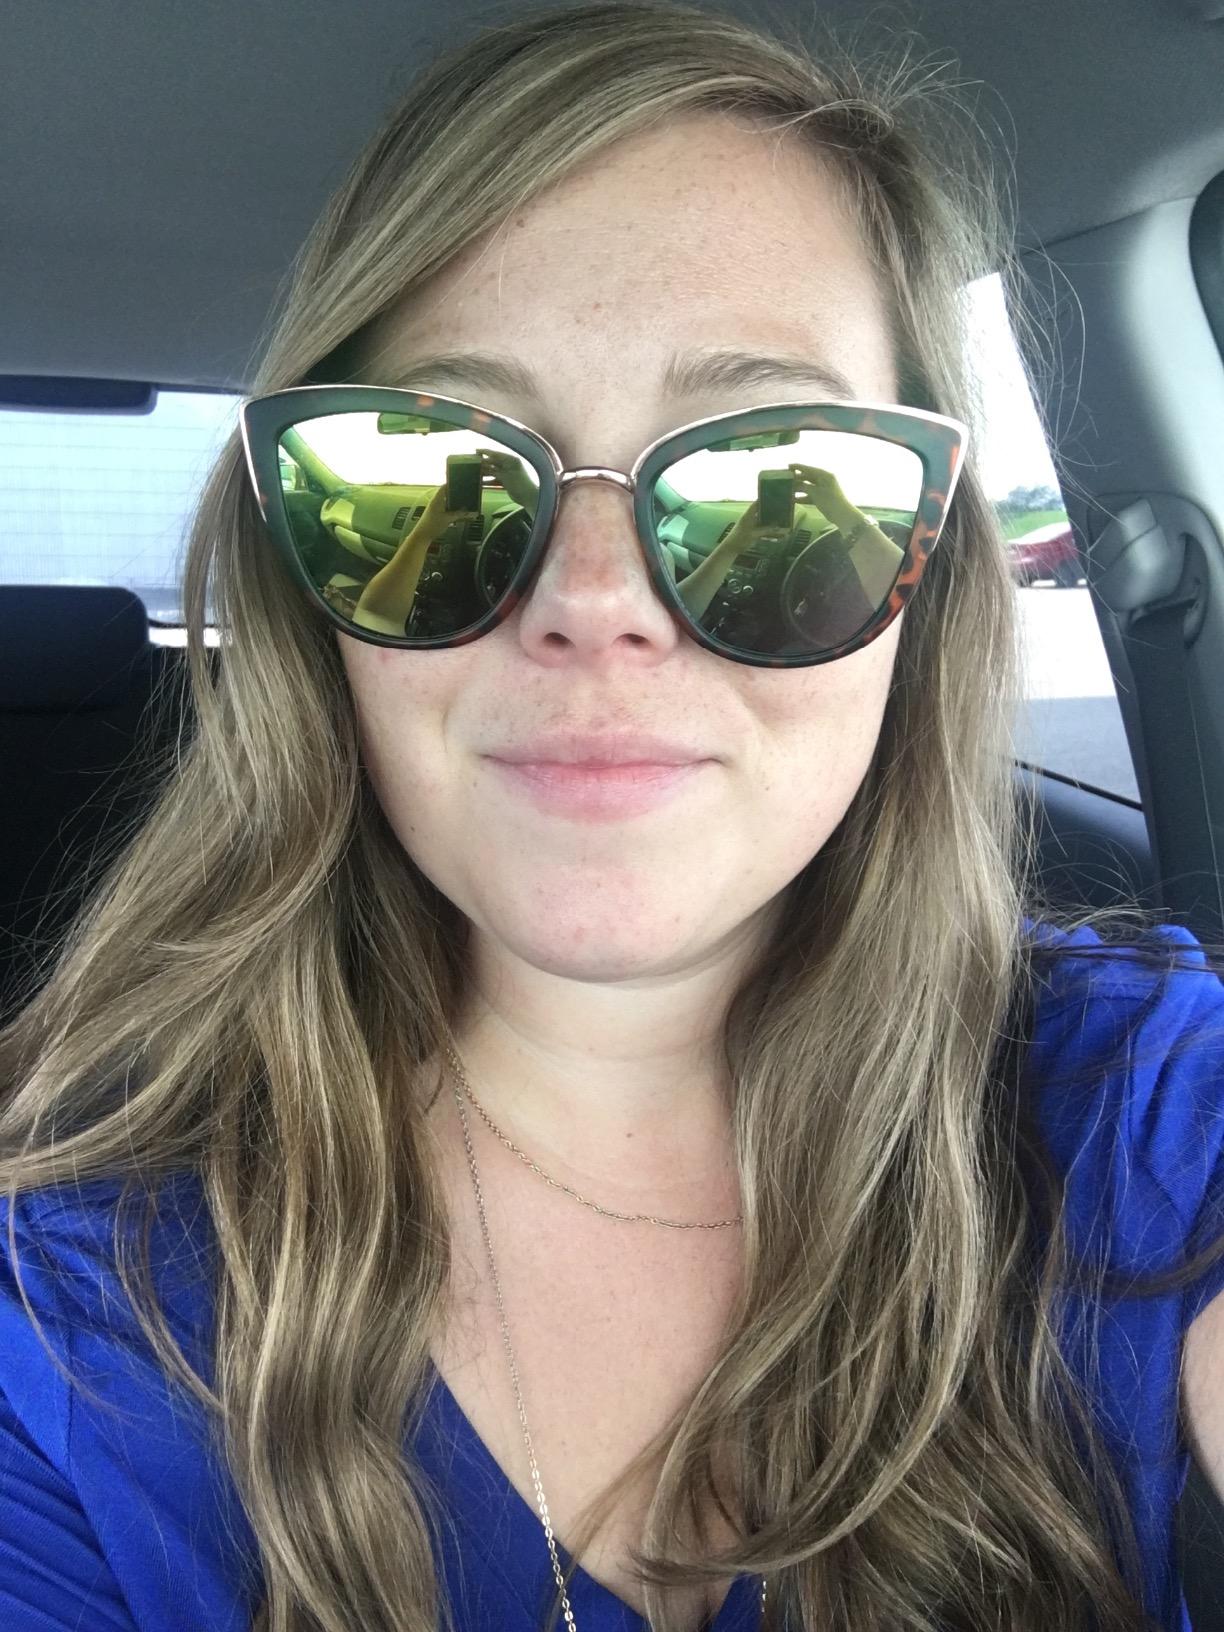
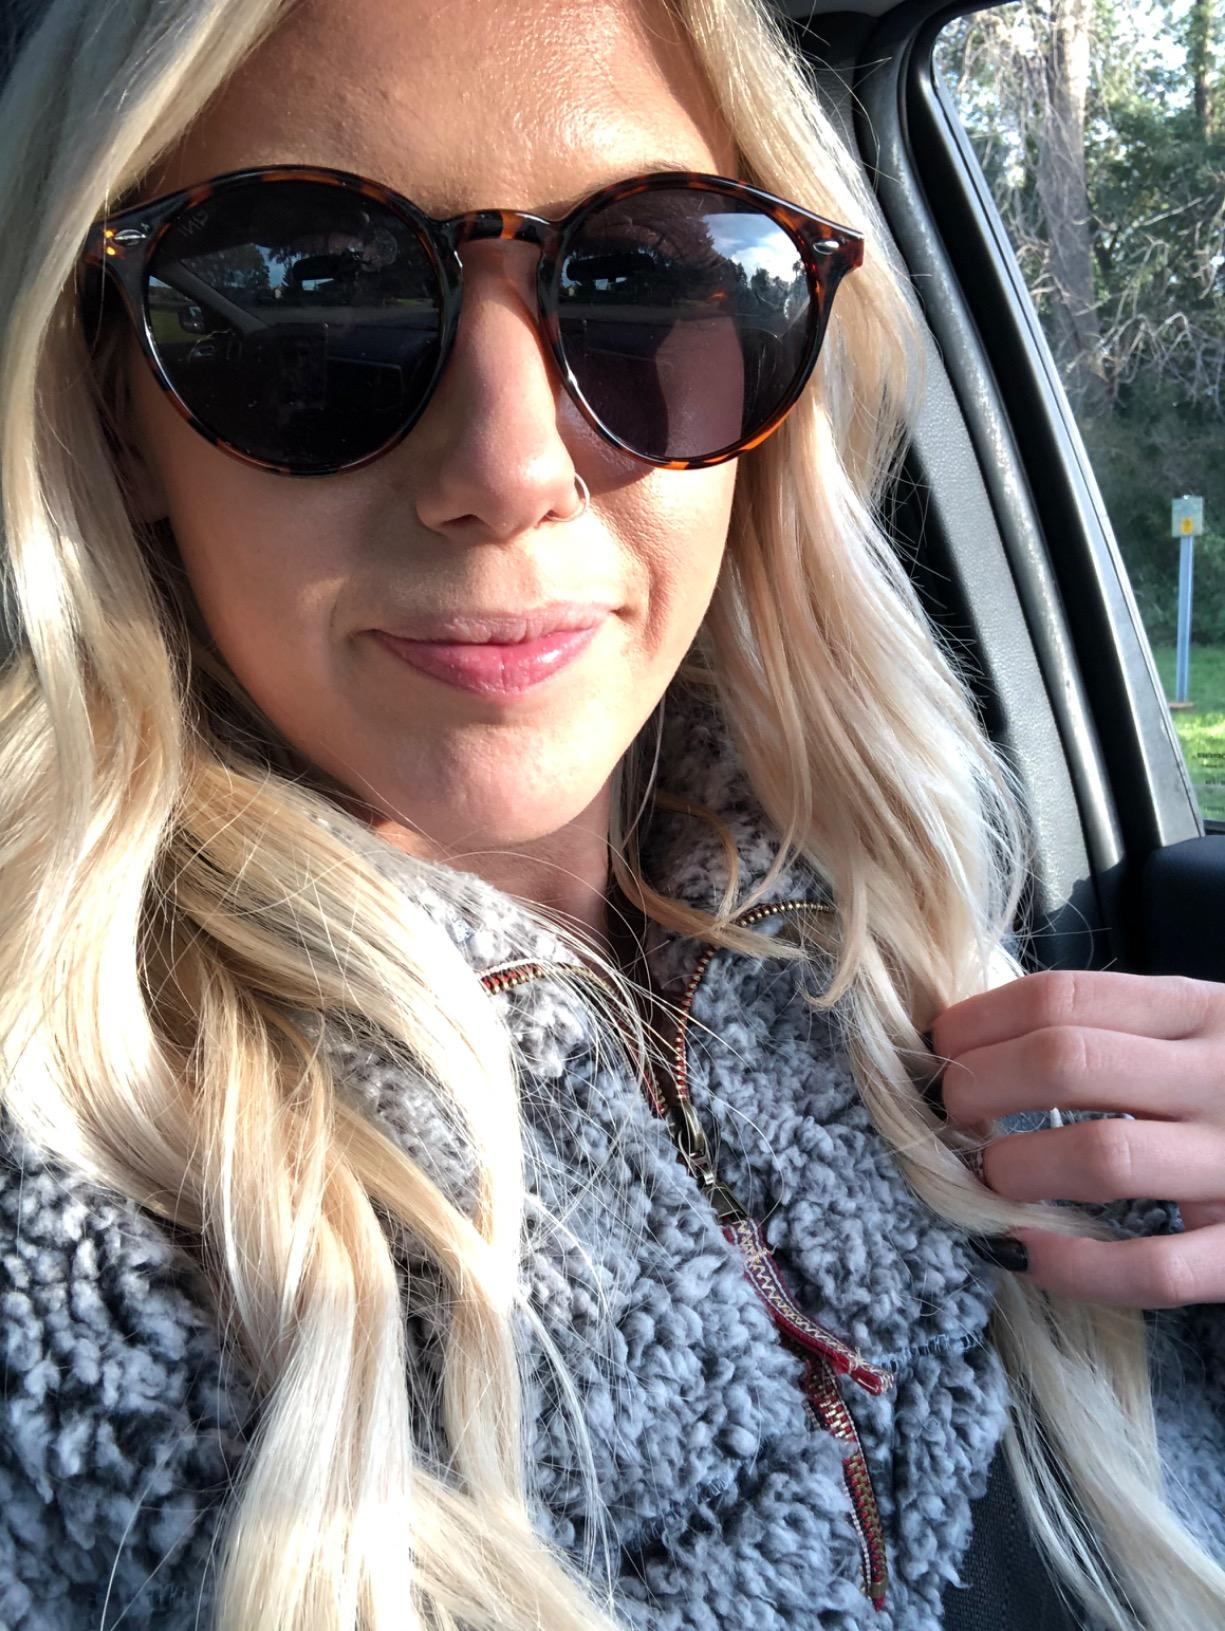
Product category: accessories_sunglasses
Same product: no